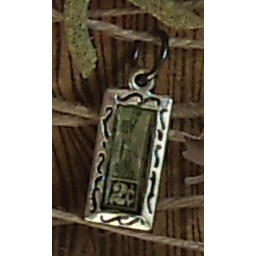
birds in a tree frame detail2